Medicine

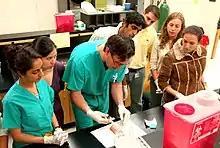
Medical students learning about stitches

"Surgery" is an ancient medical specialty that uses operative manual and instrumental techniques on a patient to investigate or treat a pathological condition such as disease or injury, to help improve bodily function or appearance or to repair unwanted ruptured areas (for example, a perforated ear drum). Surgeons must also manage pre-operative, post-operative, and potential surgical candidates on the hospital wards. In some centers, anesthesiology is part of the division of surgery (for historical and logistical reasons), although it is not a surgical discipline. Other medical specialties may employ surgical procedures, such as ophthalmology and dermatology, but are not considered surgical sub-specialties per se.